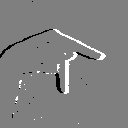
ASL letter: p